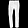
Label: Trouser